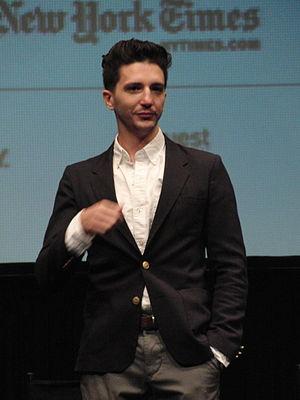
John Magaro, né le 16 février 1983 à Akron, est un acteur américain. Il est connu pour avoir joué des rôles secondaires dans les films Carol, The Big Short : Le Casse du siècle ou encore Overlord ; ainsi que dans les séries Orange Is the New Black et Jack Ryan. En 2020, il tient le rôle principal du western First Cow.